New Zealand Wars

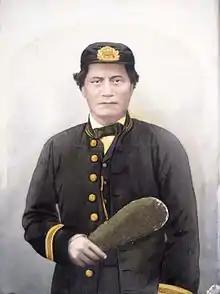
Chief Rawiri Puaha of Ngāti Toa who fought alongside Colonial forces at the Battle of Battle Hill.

The Colonial Defence Force, a cavalry unit of about 100 men, was formed by Colonel Marmaduke Nixon in May 1863 and served in Waikato and militia forces were also used throughout the New Zealand wars. The Militia Ordinance 1845 provided for the compulsory training or service within 40 km of their town by all able-bodied European men aged between 18 and 60; the Auckland Militia and Volunteers reached a peak of about 1650 on active service in the early stages of the Waikato campaign; and the last force—the Taranaki Militia—was released from service in 1872.